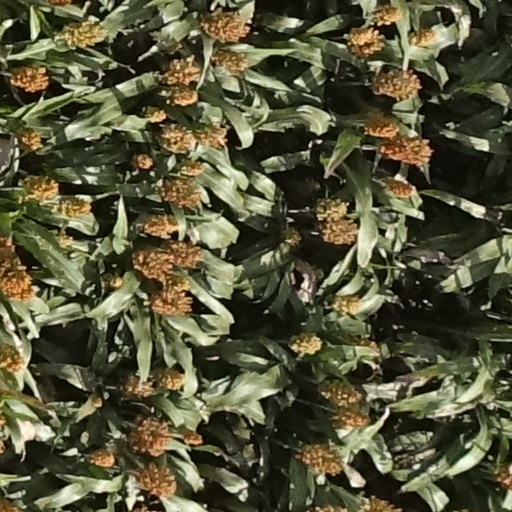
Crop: sorghum